Per Wahlöö

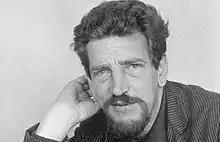

Per Fredrik Wahlöö (5 August 1926 – 22 June 1975), often identified in English translations as Peter Wahloo – was a Swedish author. He is perhaps best known for collaborative work with his partner Maj Sjöwall on a series of ten novels about the exploits of Martin Beck, a police detective in Stockholm, published between 1965 and 1975. The fourth of the Beck novels, "Den skrattande polisen", was published in 1968; a translation of this novel, "The Laughing Policeman", won an Edgar Allan Poe Award for Best Novel from the Mystery Writers of America in 1971. Wahlöö and Sjöwall also wrote novels separately.